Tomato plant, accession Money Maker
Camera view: horizontal (90 deg, fisheye); turntable rotation: 240 degrees
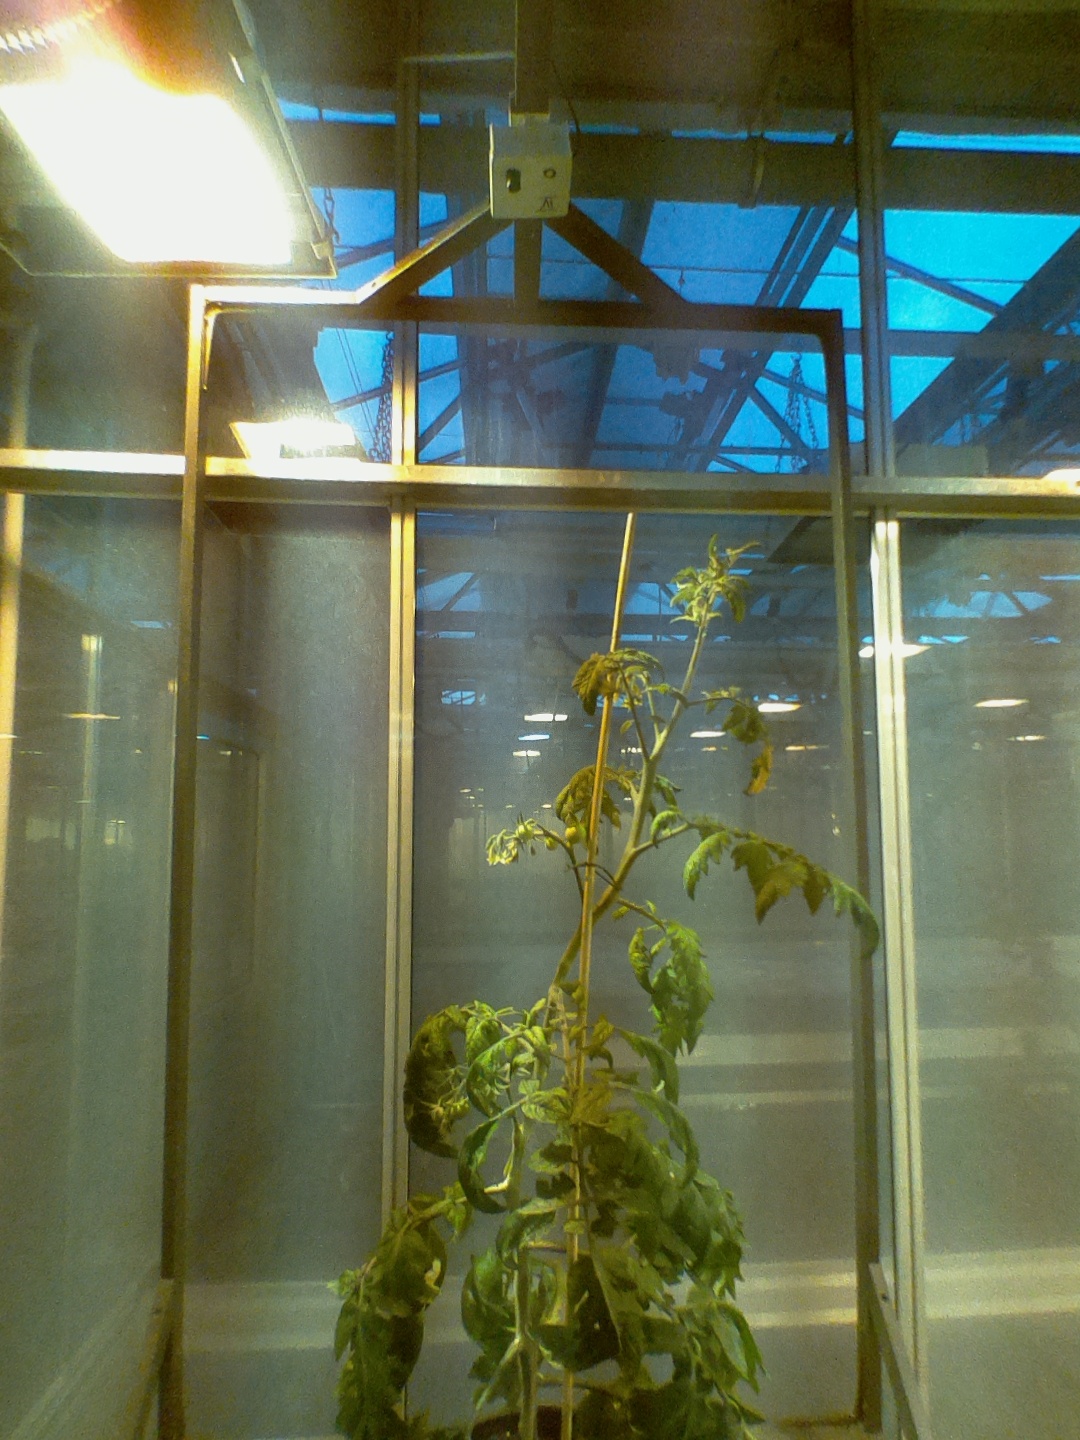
BBCH growth stage 72: 20%-30% of final fruit size